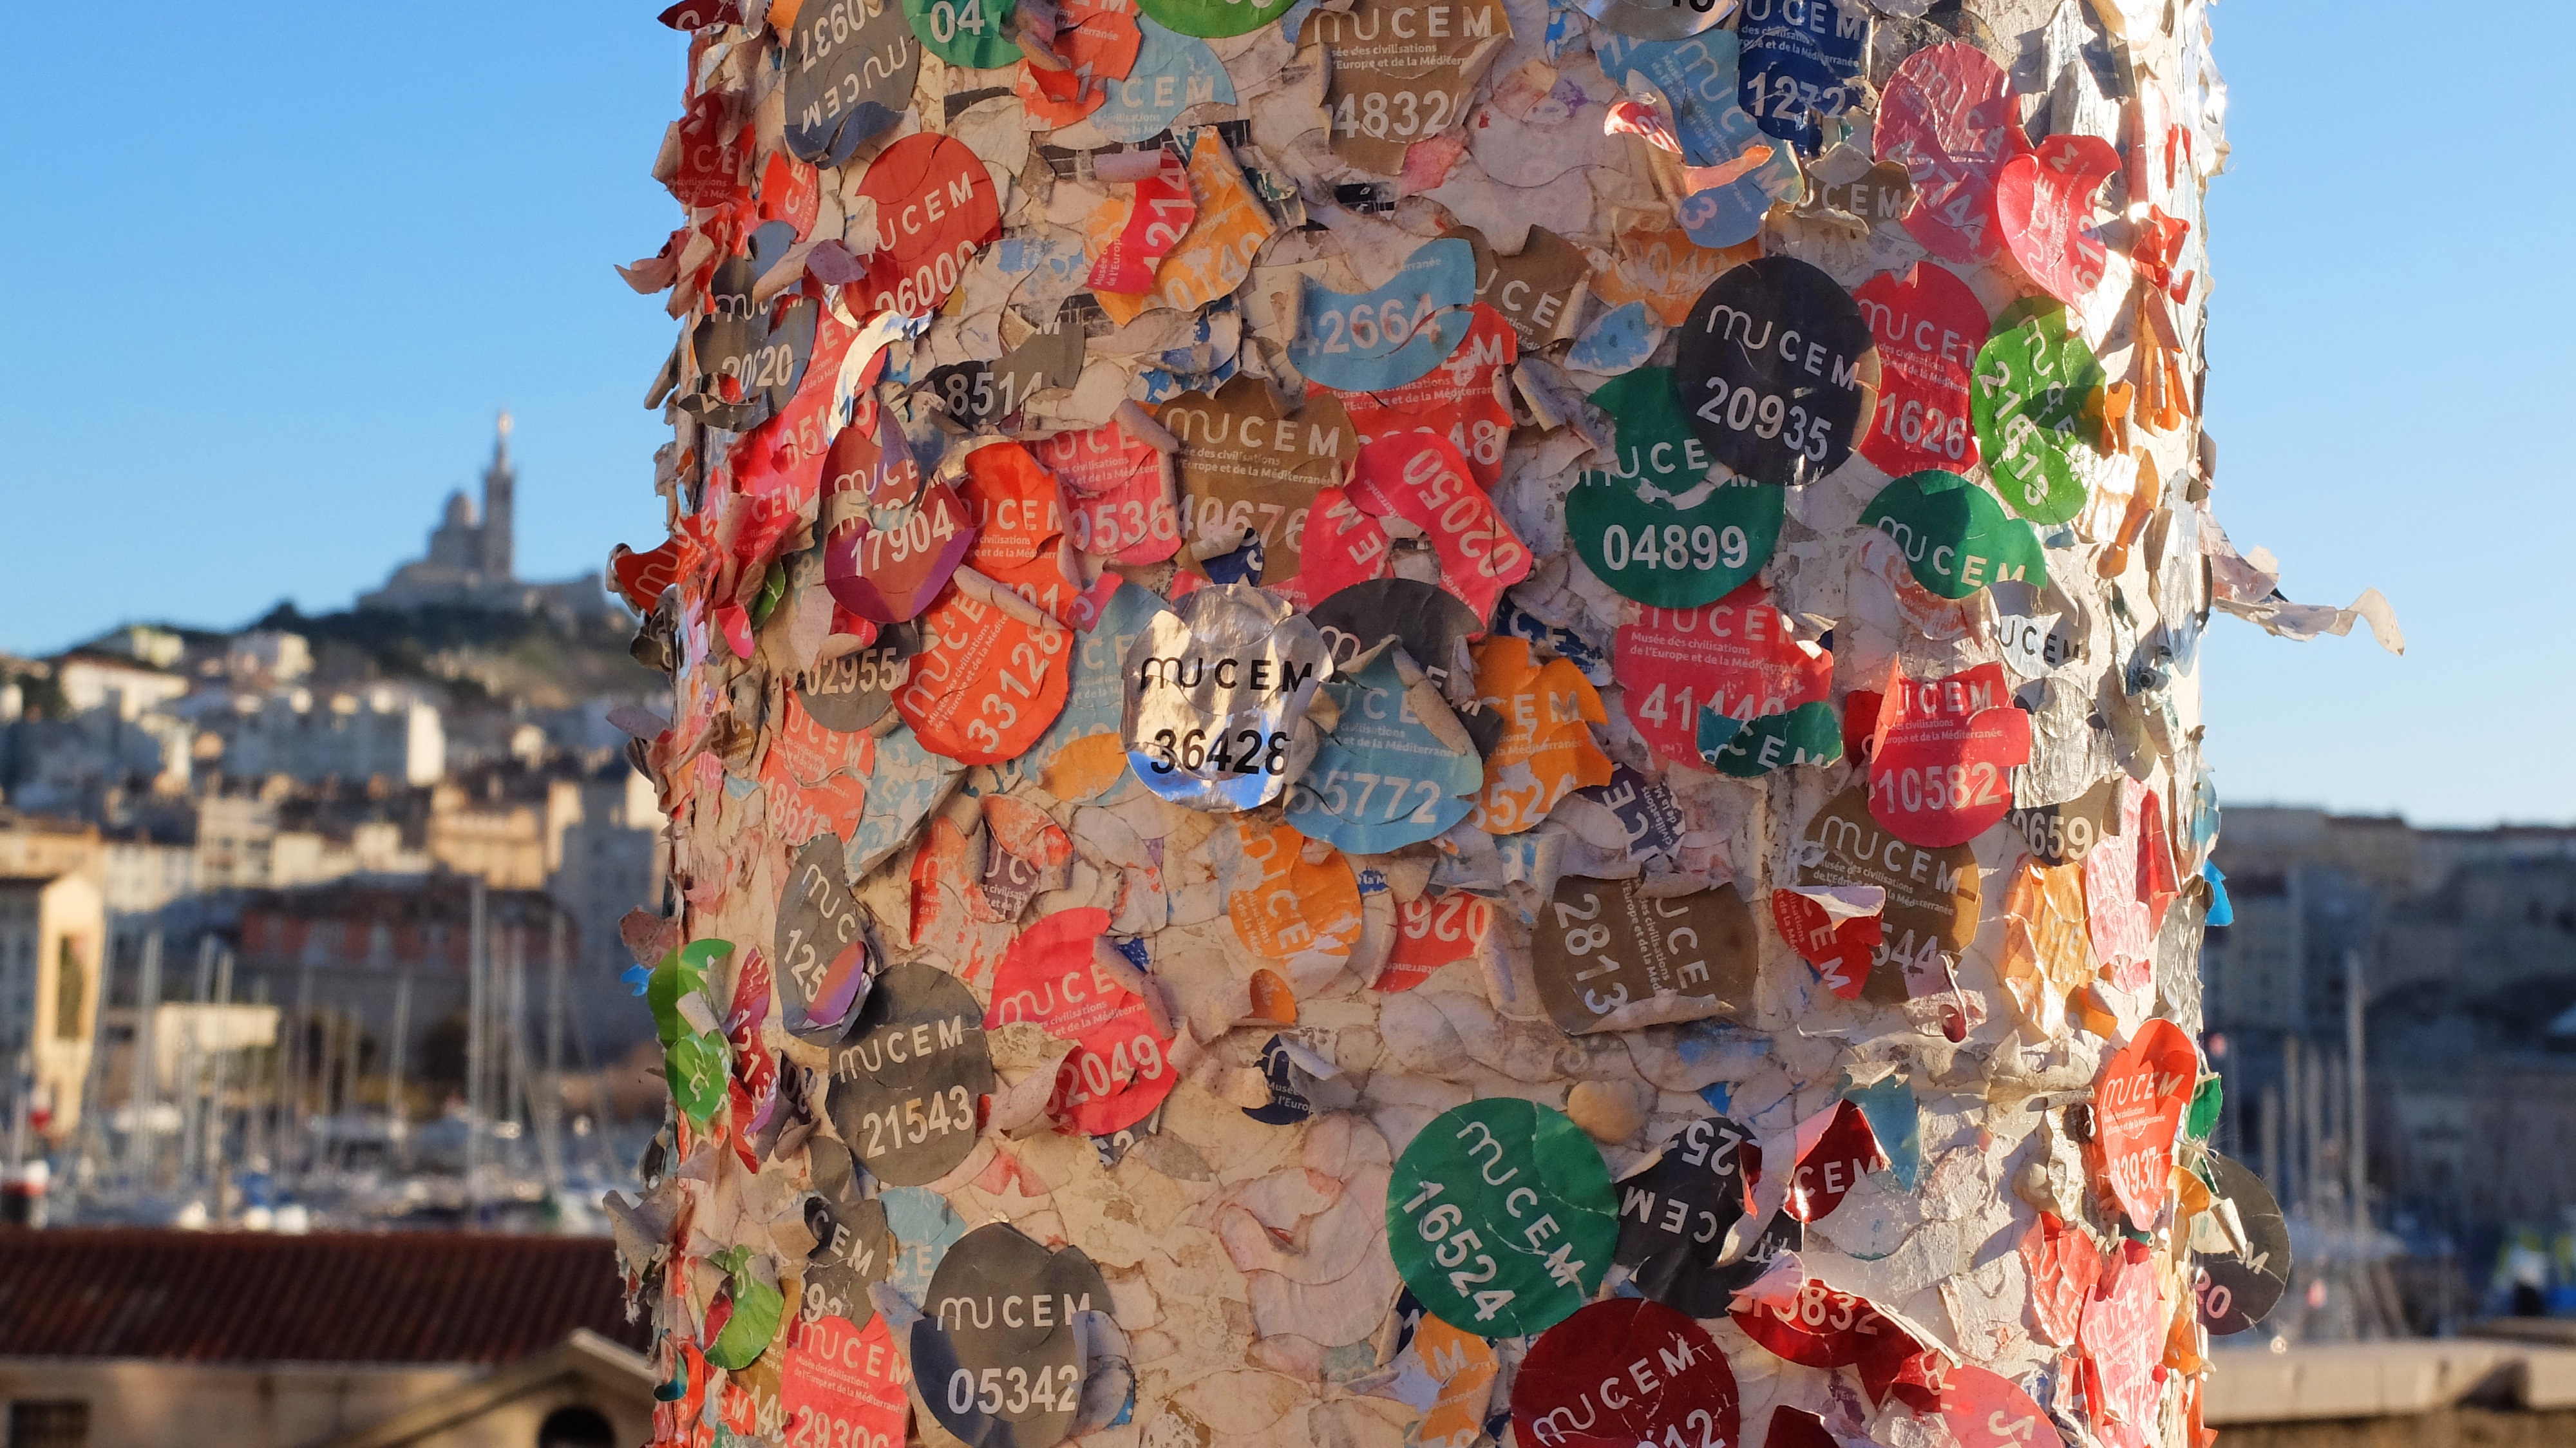
museum, graffiti, paper, street art, art, mural, marseille, ticket, coupon, mucem, admit